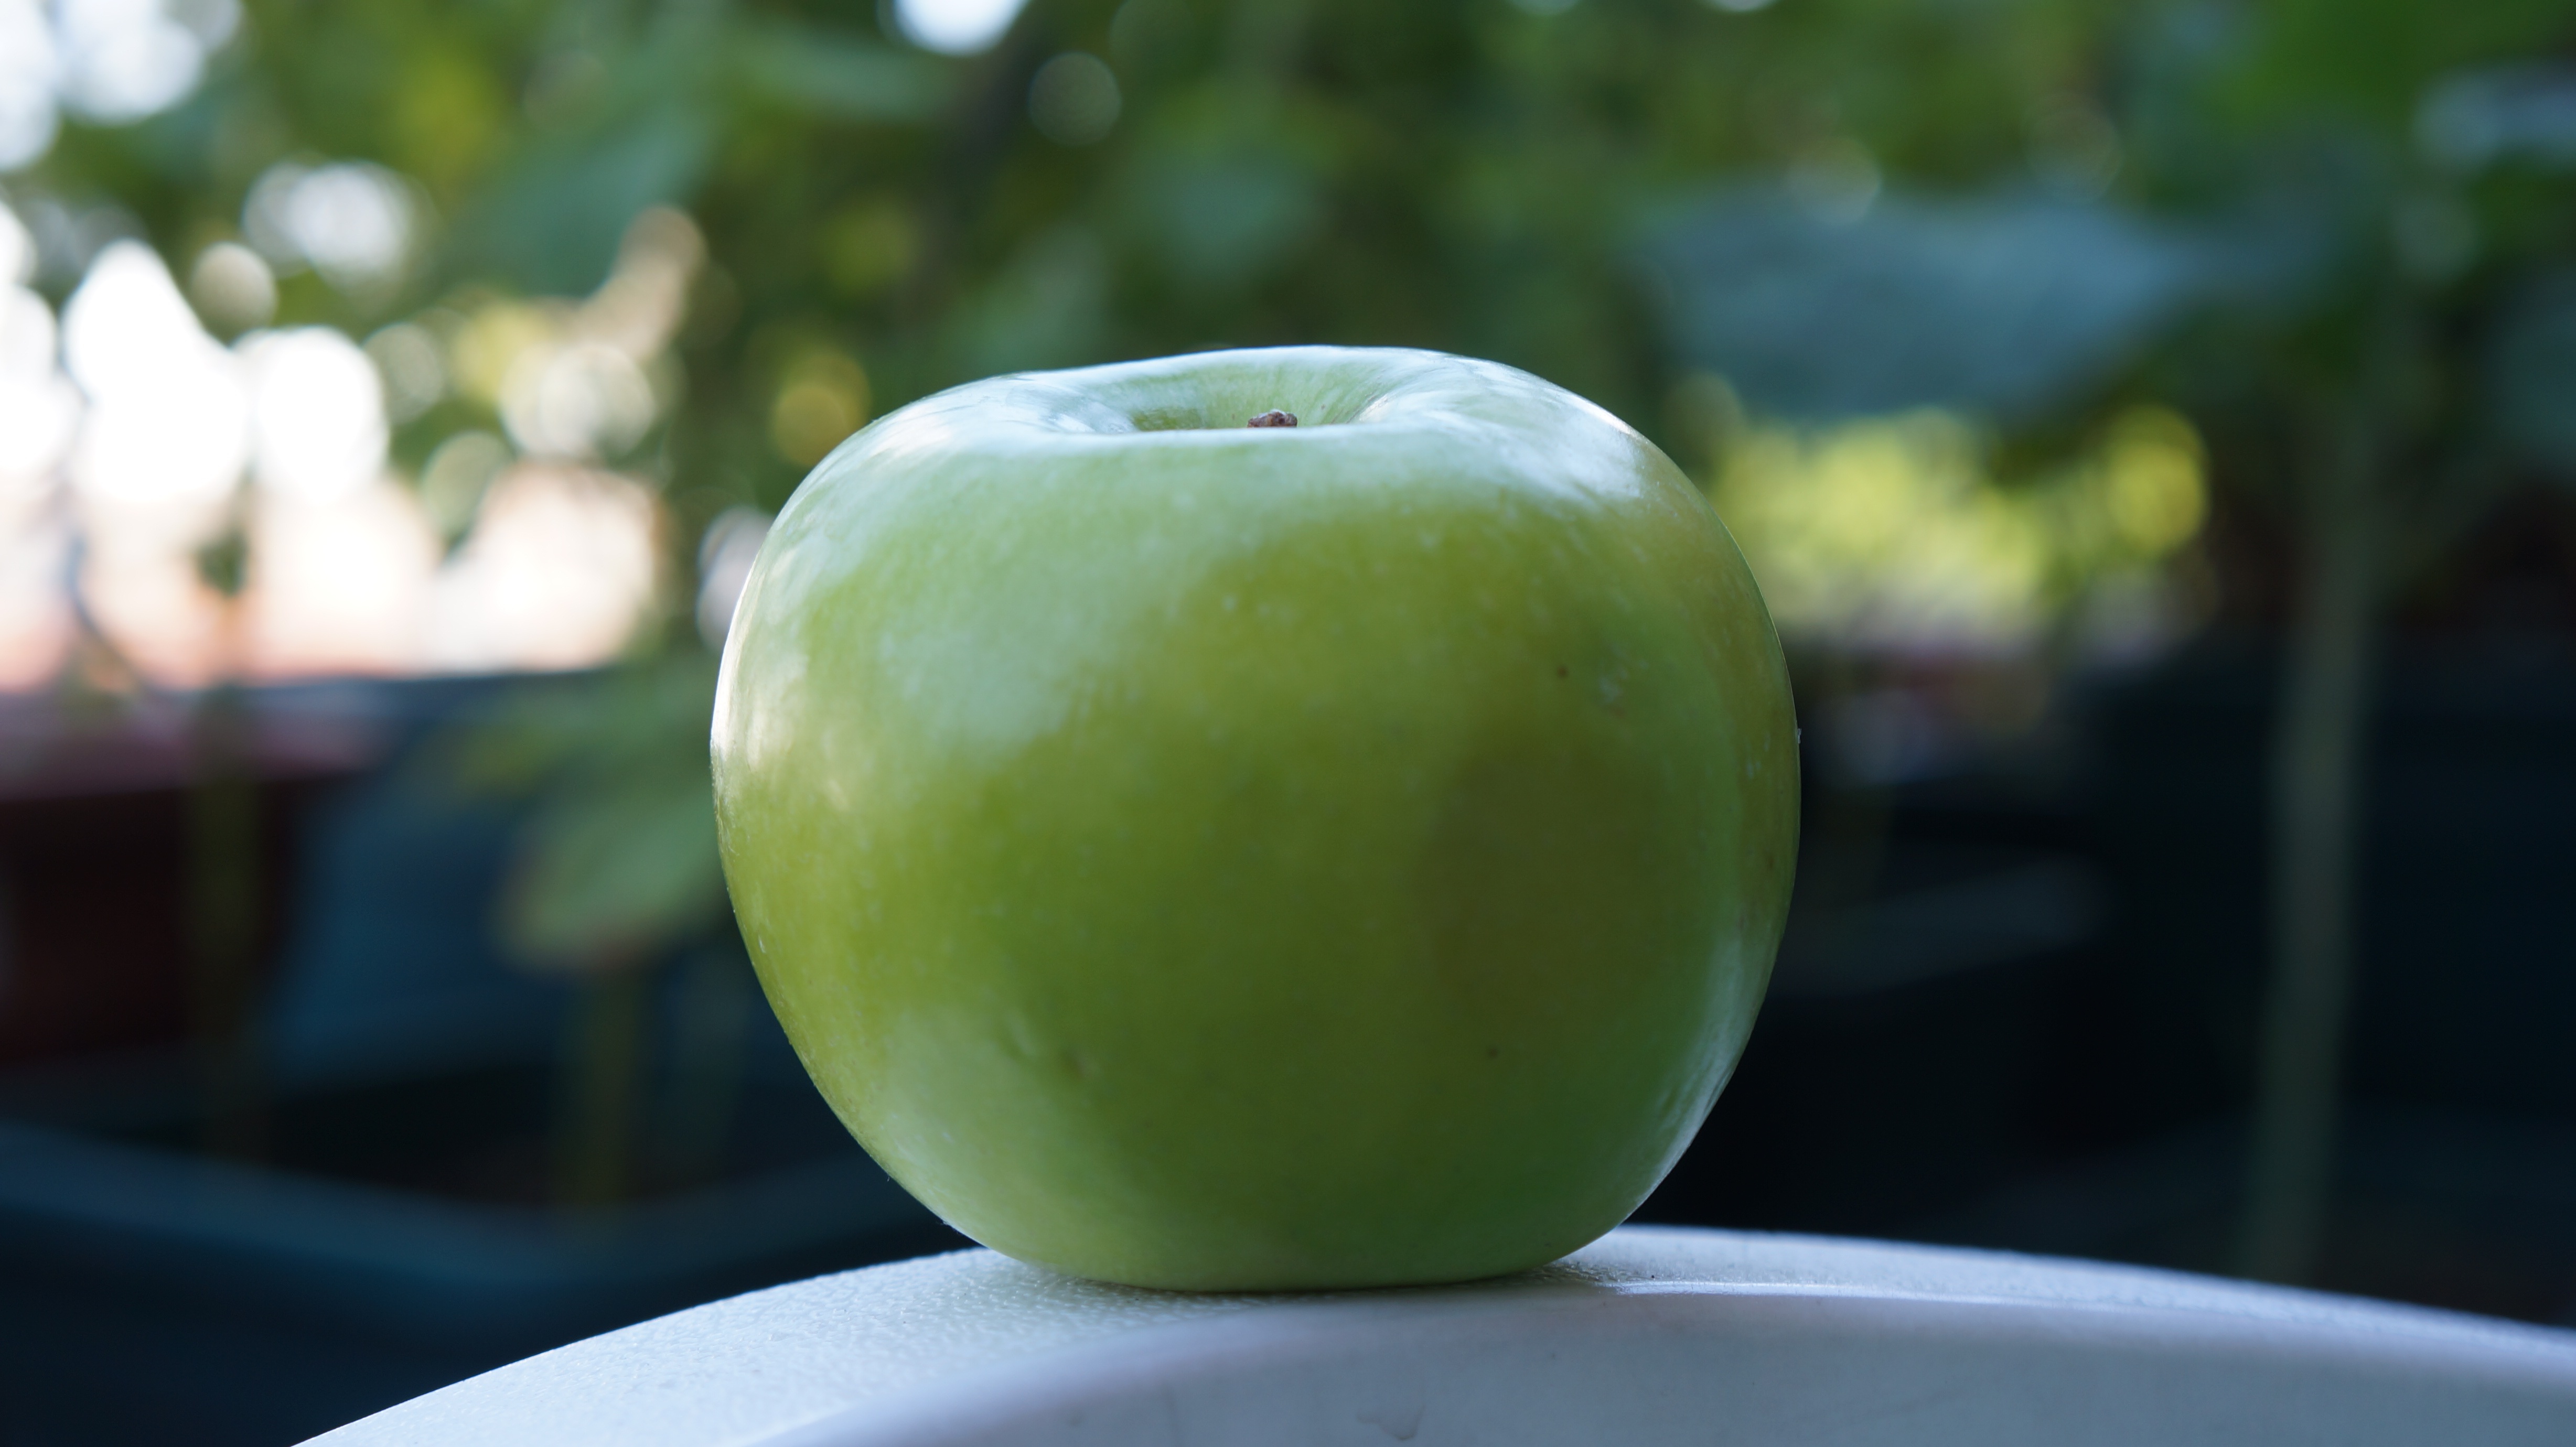
apple, plant, fruit, flower, food, green, produce, yellow, close up, liqueur, macro photography, flowering plant, rose family, affix, granny smith, land plant, substations and